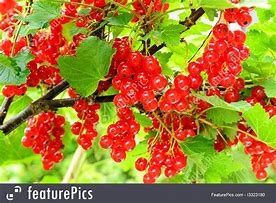
Label: redcurrant